Coats' disease

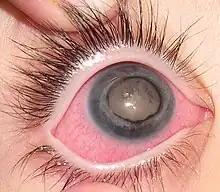
Clinical photography of patient with Coats' disease, showing conjunctival hyperemia, mild corneal edema, posterior synechiae and cataract

Coats' disease is a rare congenital, nonhereditary eye disorder, causing full or partial blindness, characterized by abnormal development of blood vessels behind the retina. Coats' disease can also fall under glaucoma.